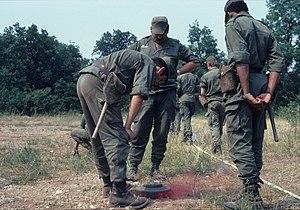
Le 9ᵉ Régiment du Génie ou est un régiment du génie militaire de l'armée française créé peu avant la Première Guerre mondiale et ayant été dissous en 1992. Sa devise est : Allons-y, on passera. La devise du 9ᵉ BG et du 9ᵉ RG sont identiques, ils la tiennent du 96ᵉ BG dont ils sont les héritiers.